Turn the Night Up

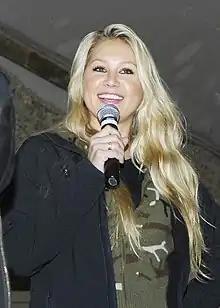
The song came from a phrase ("gimme somme of that") that Enrique uses with his girlfriend Anna Kournikova.

"Turn the Night Up" was written by Enrique Iglesias, Niles Hollowell-Dhar, Marty James and Rome Ramirez, while production was handled by The Cataracs. Similar to his previous singles, "Turn the Night Up" is a dance-pop, electropop and EDM song, and according to himself, it's "one of those powerful, fun energetic songs and when we wrote it, I was just focusing at making sure if I could pull off the vocals in the studio, I was like, 'This is it, this could be one of those fun songs.'" In one of the verses, Iglesias describes his affection, singing "You know my intentions / I know you can go all night / I just wanna touch you / girl just let me touch you / I know it’s been on your mind".